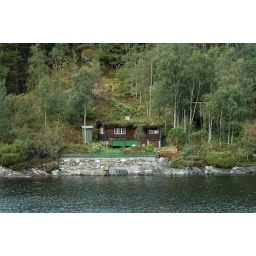
A little house with a living roof tucked in the fjord, no access other than boat.